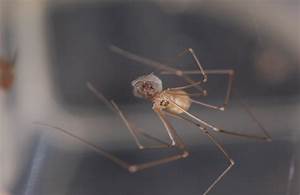
Label: ragno